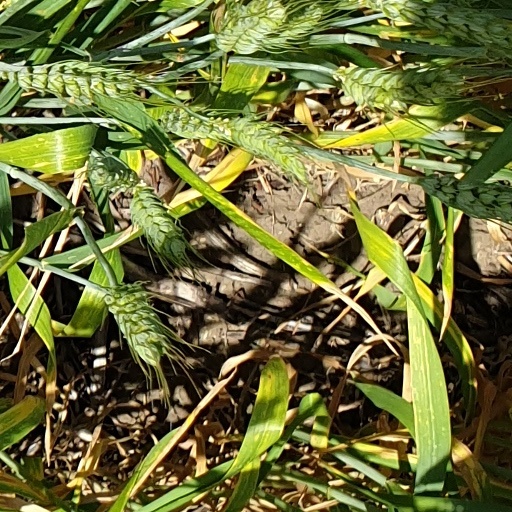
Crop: wheat